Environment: real
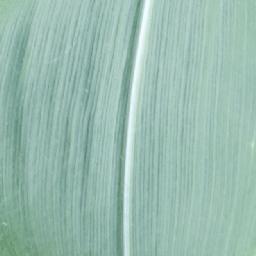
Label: healthy